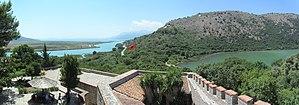
Le Parc national de Butrint, en Albanie, a été créé en mars 2000. Il protège 86 km² de sites historiques, archéologiques et naturels.